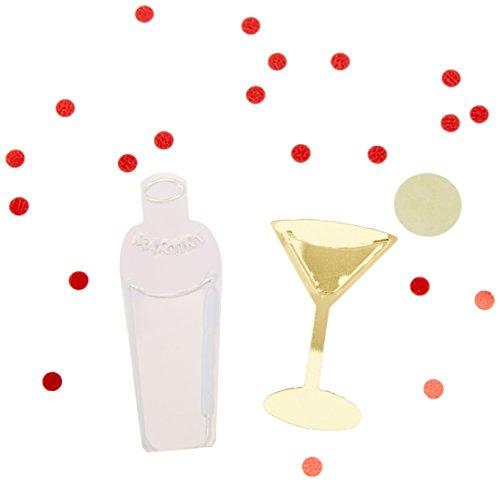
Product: Beistle CN034 Martini Bar Confetti Bachelorette Party Supplies, Tableware Decorations, 0.5 Ounces, Multicolored
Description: Consists of martini glasses, Shaker bottles and circles in assorted colors.
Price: $5.61
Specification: ProductDimensions:5.2x4.5x0inches|ItemWeight:0.32ounces|ShippingWeight:0.32ounces(Viewshippingratesandpolicies)|Department:Decorations|Manufacturer:TheBeistleCompany|ASIN:B00BTWEVBC|DomesticShipping:ItemcanbeshippedwithinU.S.|InternationalShipping:Thisitemisnoteligibleforinternationalshipping.LearnMore|Itemmodelnumber:CN034|DatefirstlistedonAmazon:March2,2012